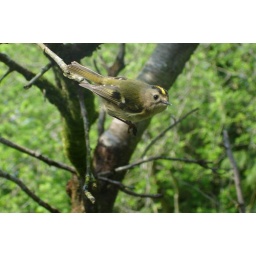
This tiny bird was doing flying exercises in front of our window. The cats found it mighty interesting.